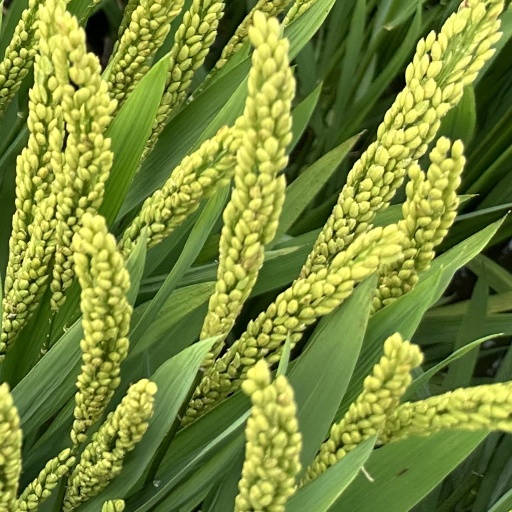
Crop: rice